Algorithm Queen

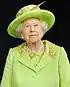
Elizabeth visiting Titanic Belfast in 2012

Algorithm Queen was layered and scaled to produce the final multi-dimensional portrait of the monarch. The portrait was exhibited publicly in London later in 2022.